Ondřej Rybín

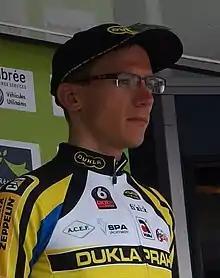

Ondřej Rybín (born 12 May 1993) is a Czech male track cyclist. He competed in the omnium event at the 2013 and 2014 UCI Track Cycling World Championships.